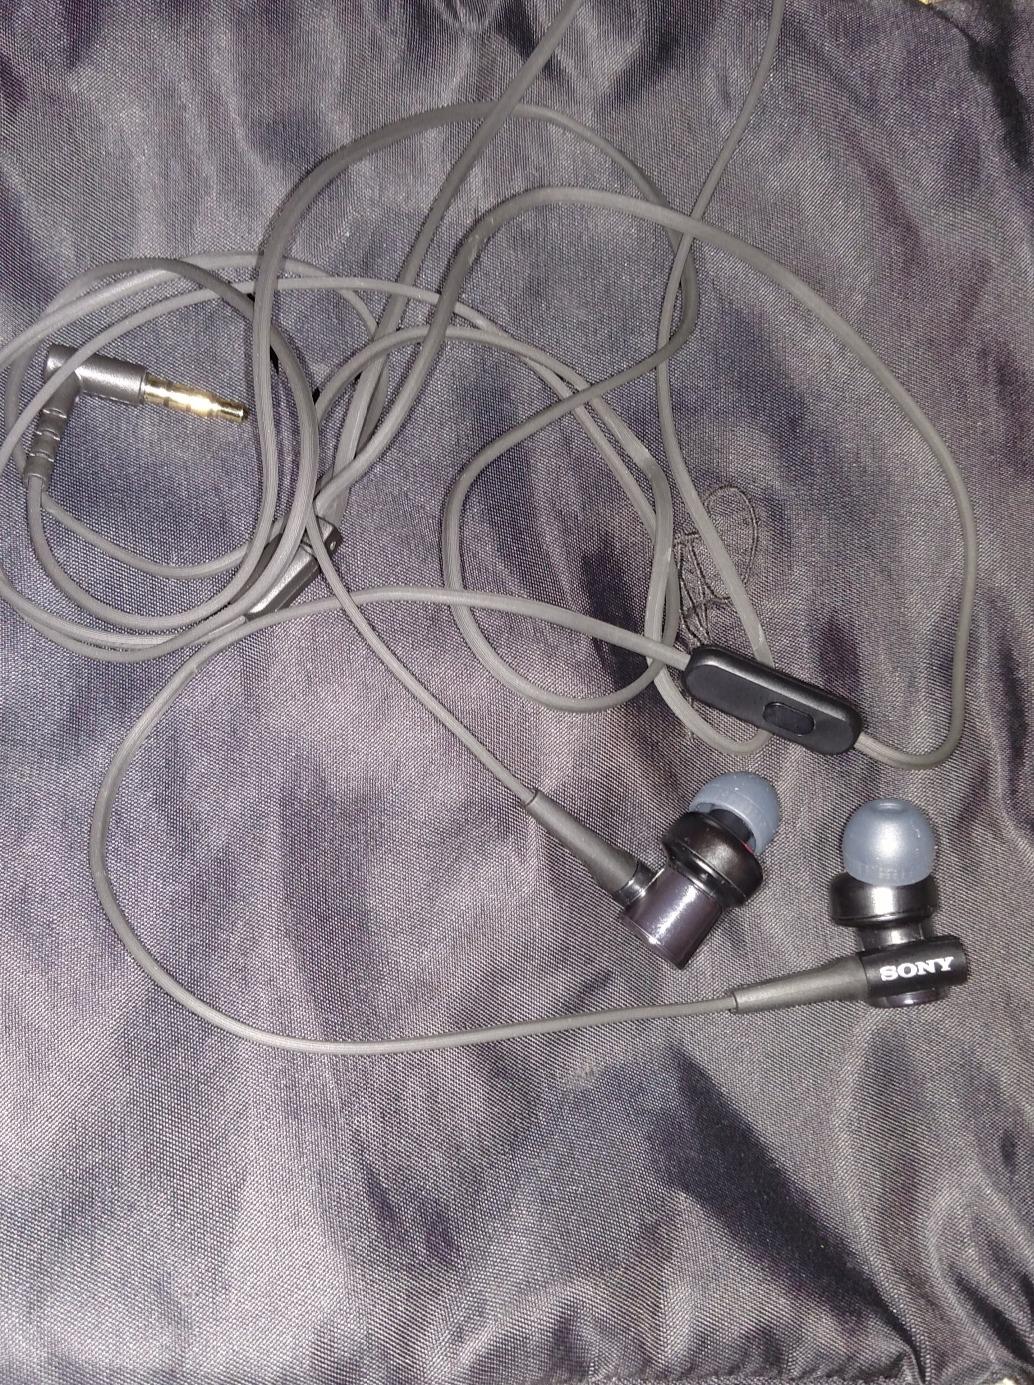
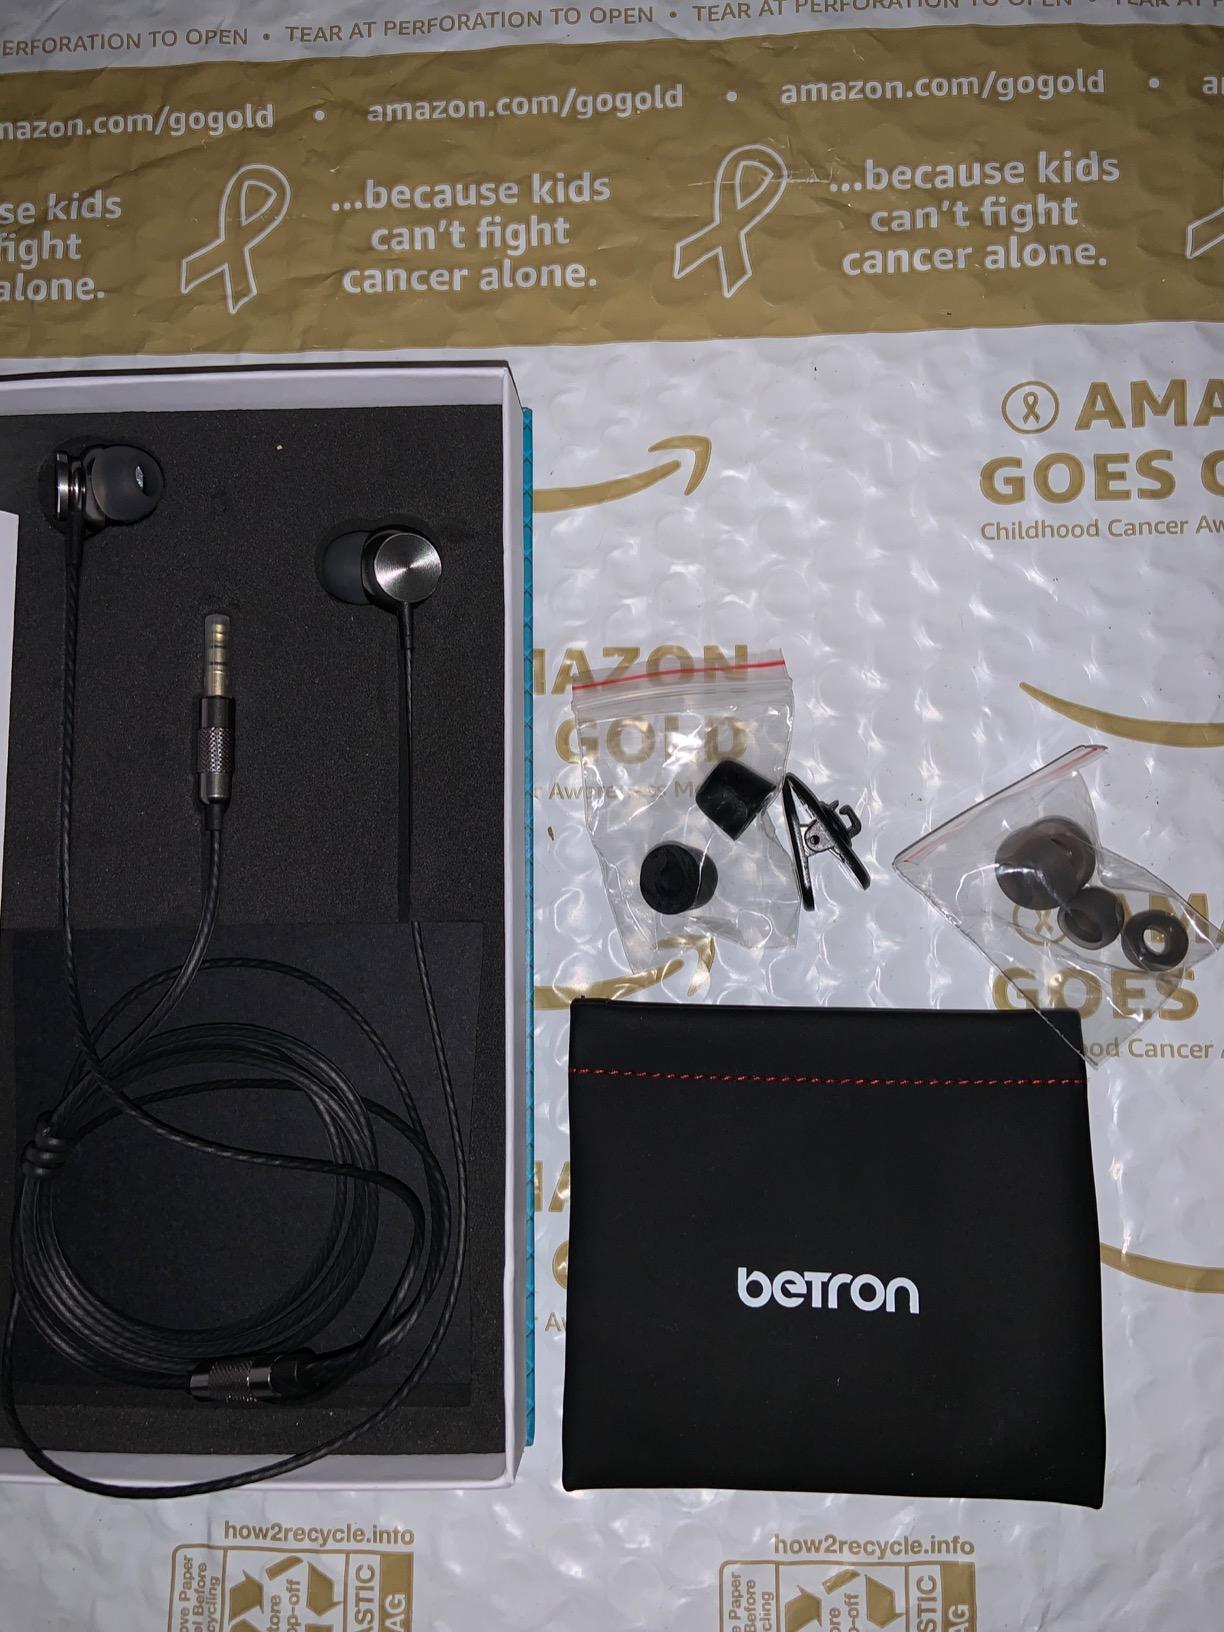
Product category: headphones
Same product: no